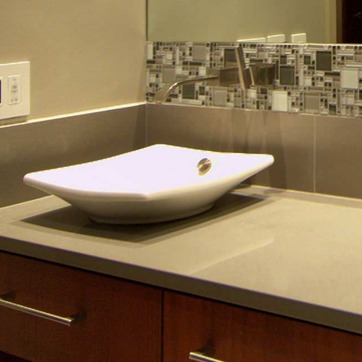
Material: ceramic